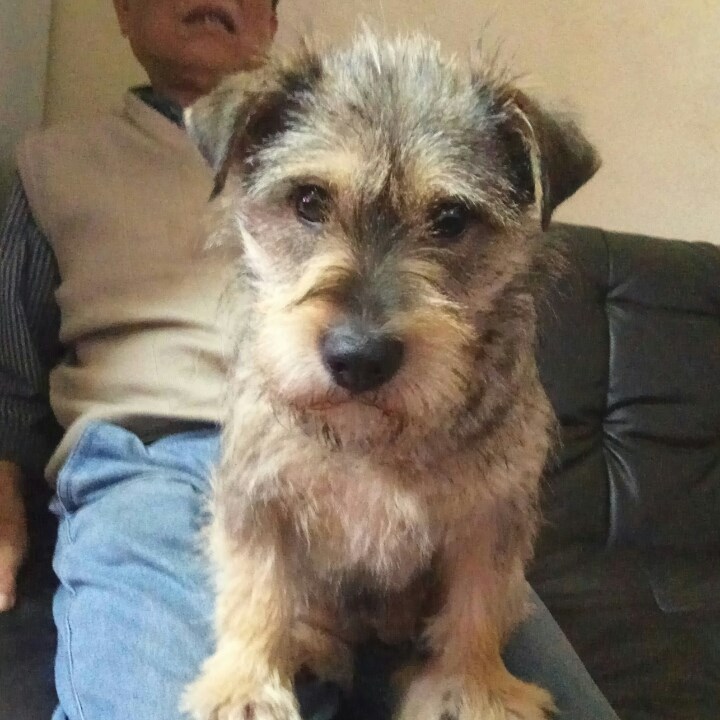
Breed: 2342-n000102-miniature_schnauzer